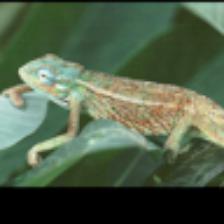
Label: NonHuman